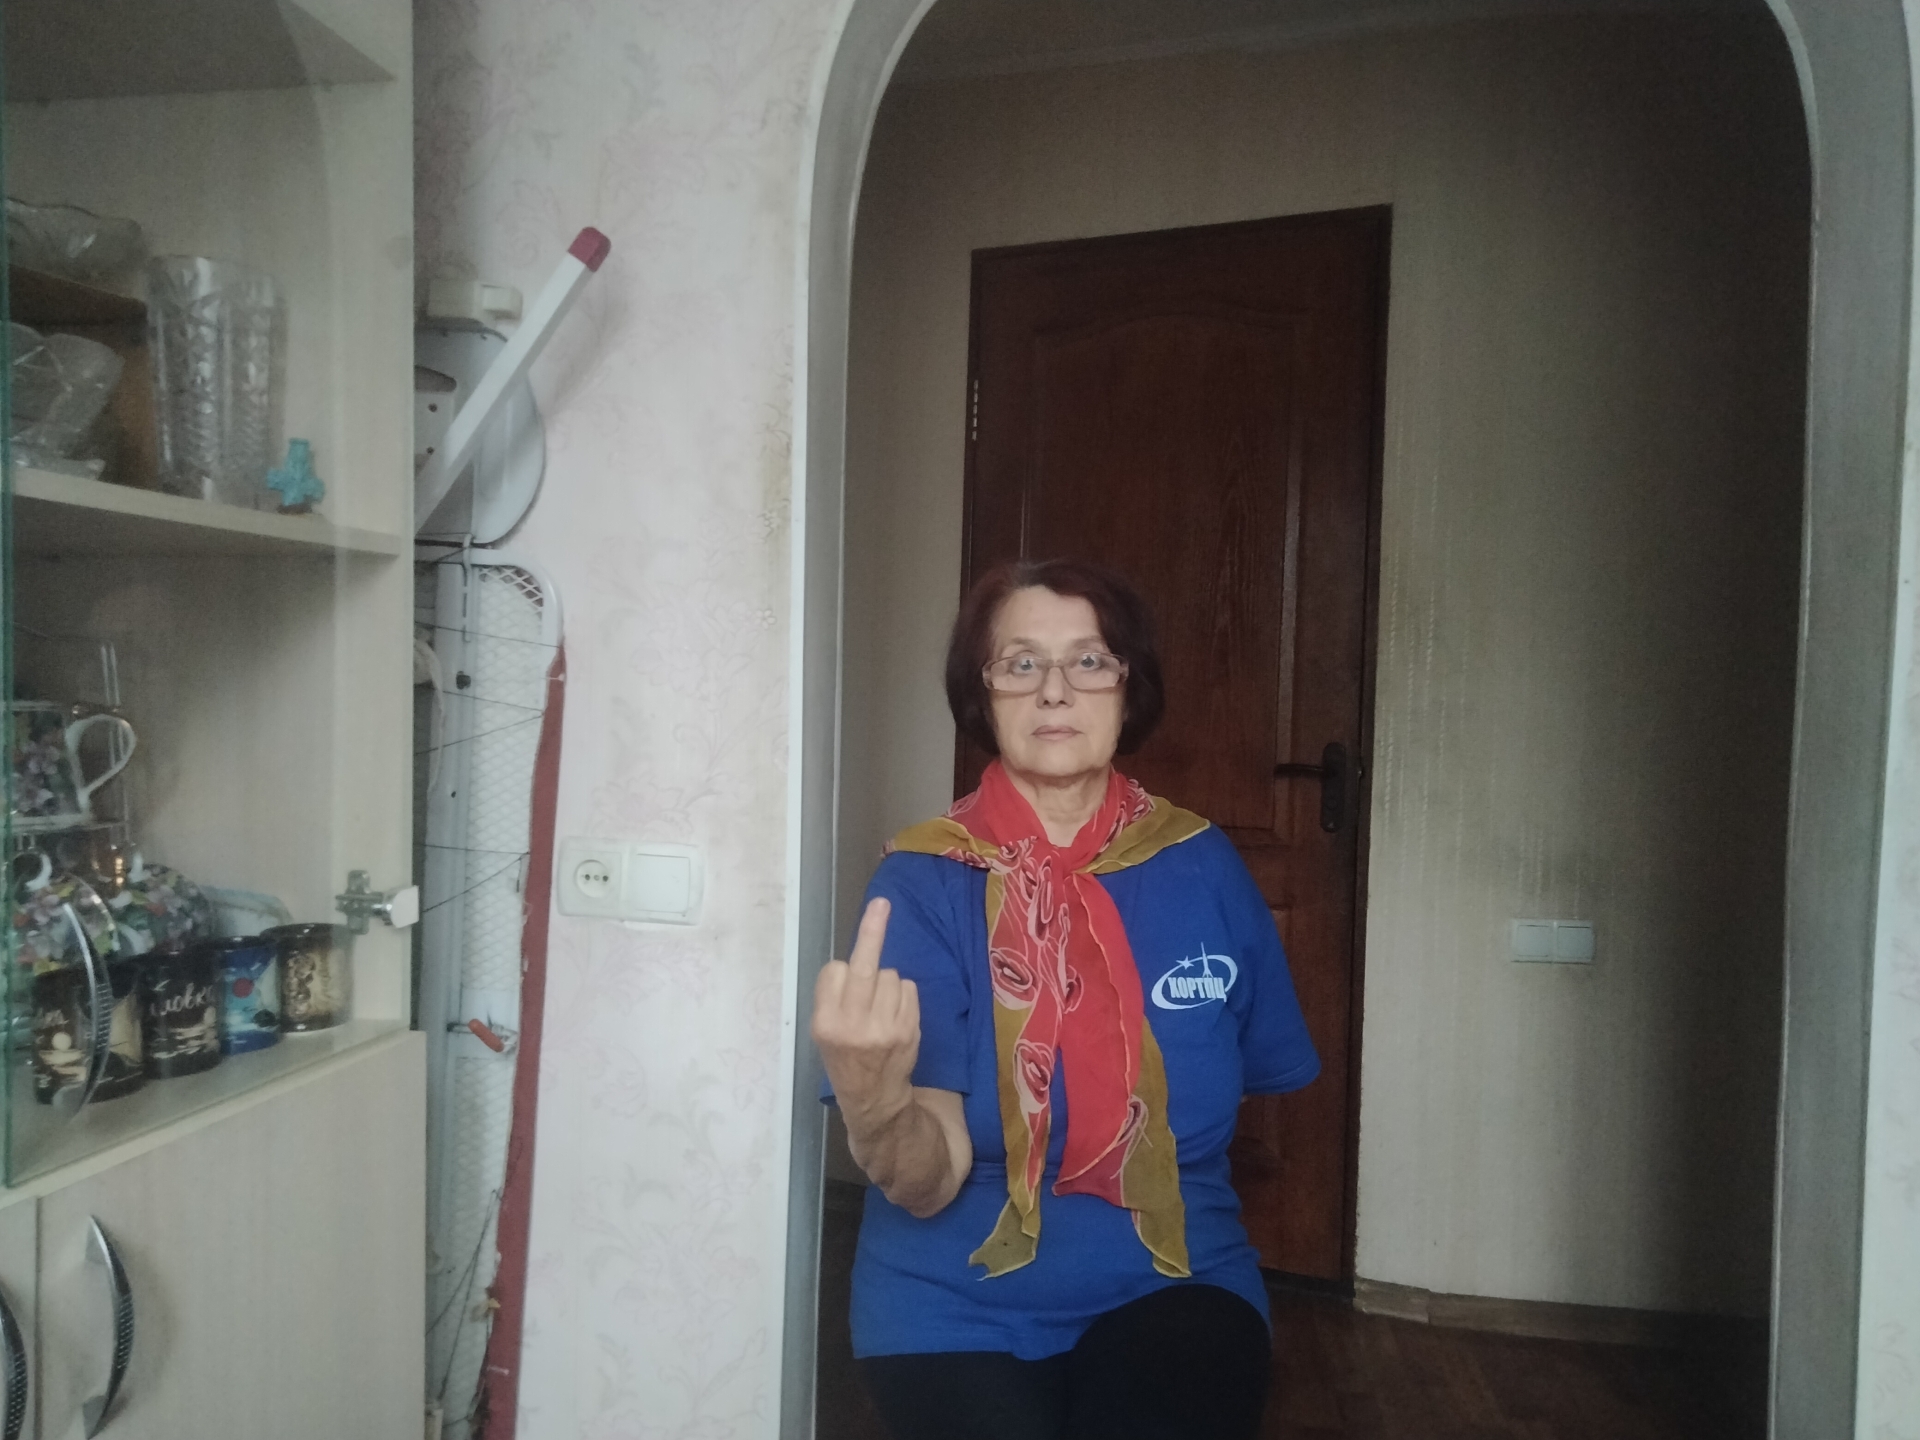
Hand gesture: middle_finger